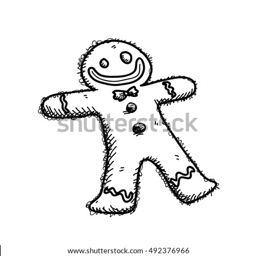
hobby , a hand drawn vector doodle illustration of a gingerbread .